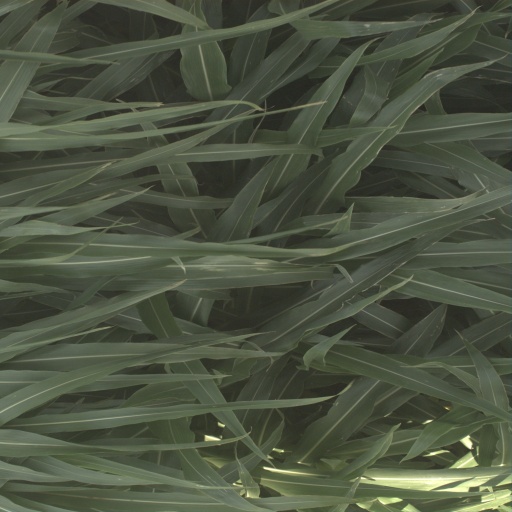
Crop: sorghum